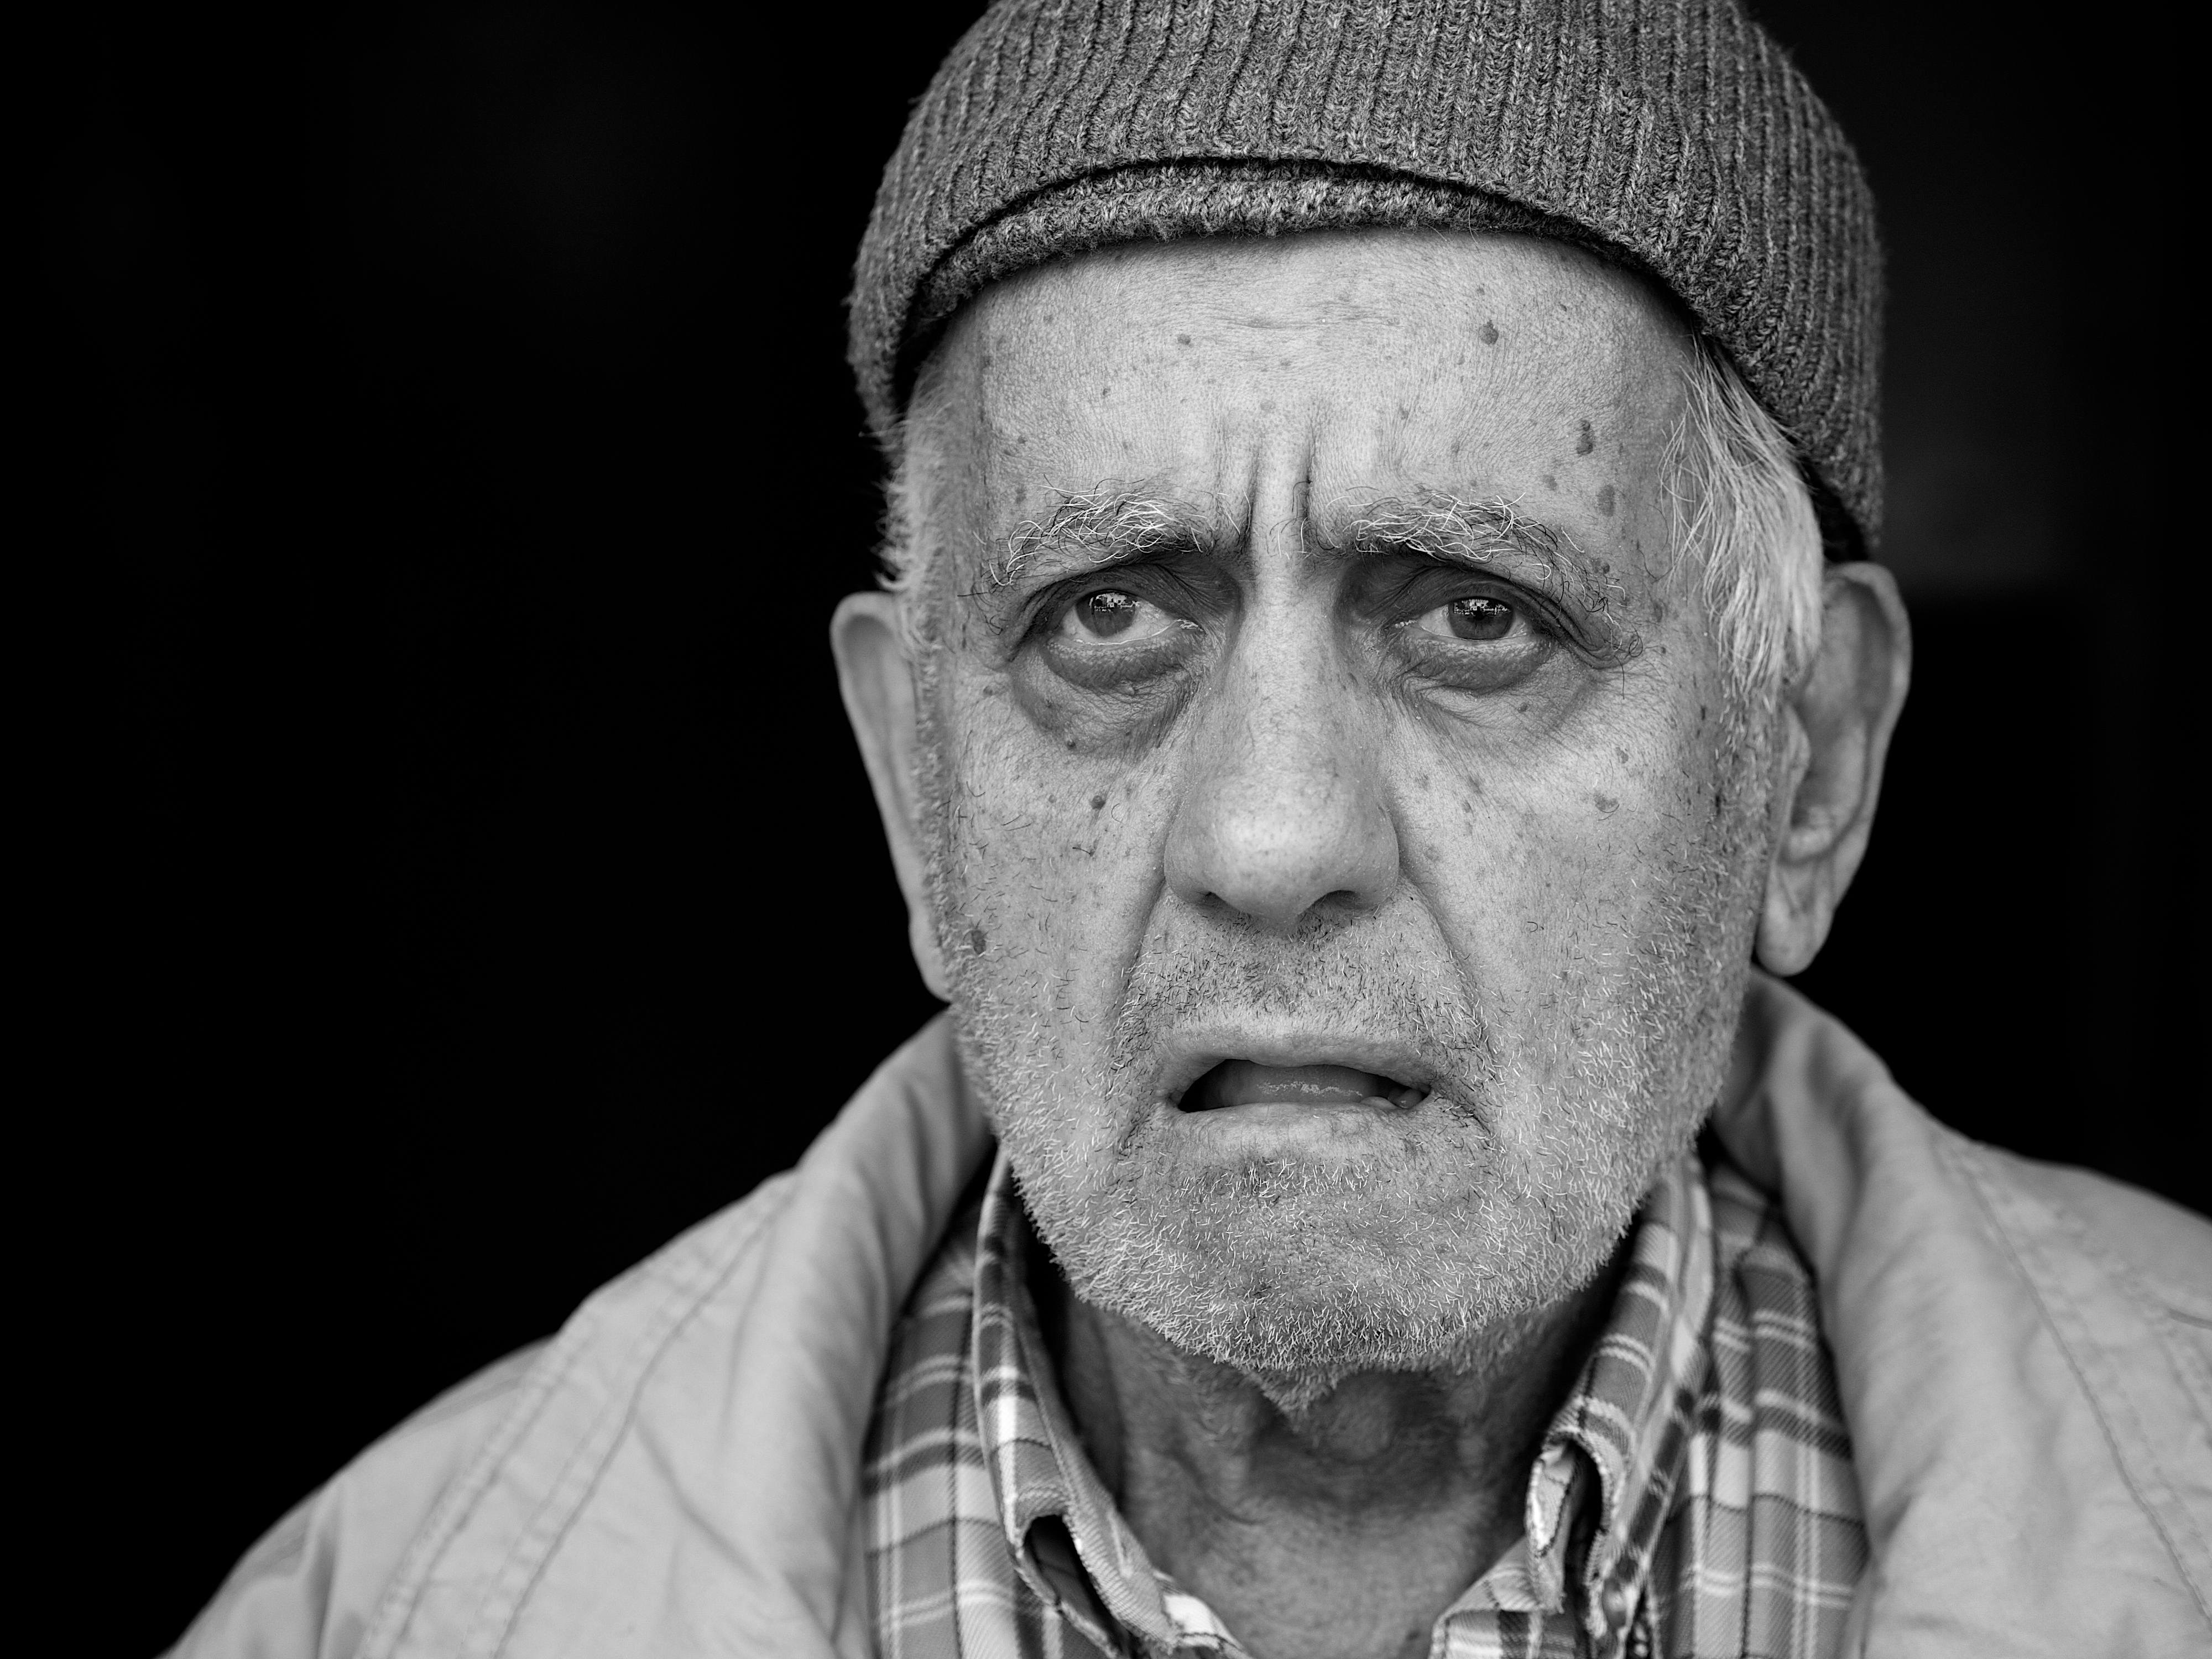
man, person, black and white, white, street, photography, ebook, portrait, training, black, monochrome, streetphotography, flickr, thomas, video, head, olympus, omd, fuji, leica, monochrom, leuthard, hcb, thomasleuthard, monochrome photography, facial hair